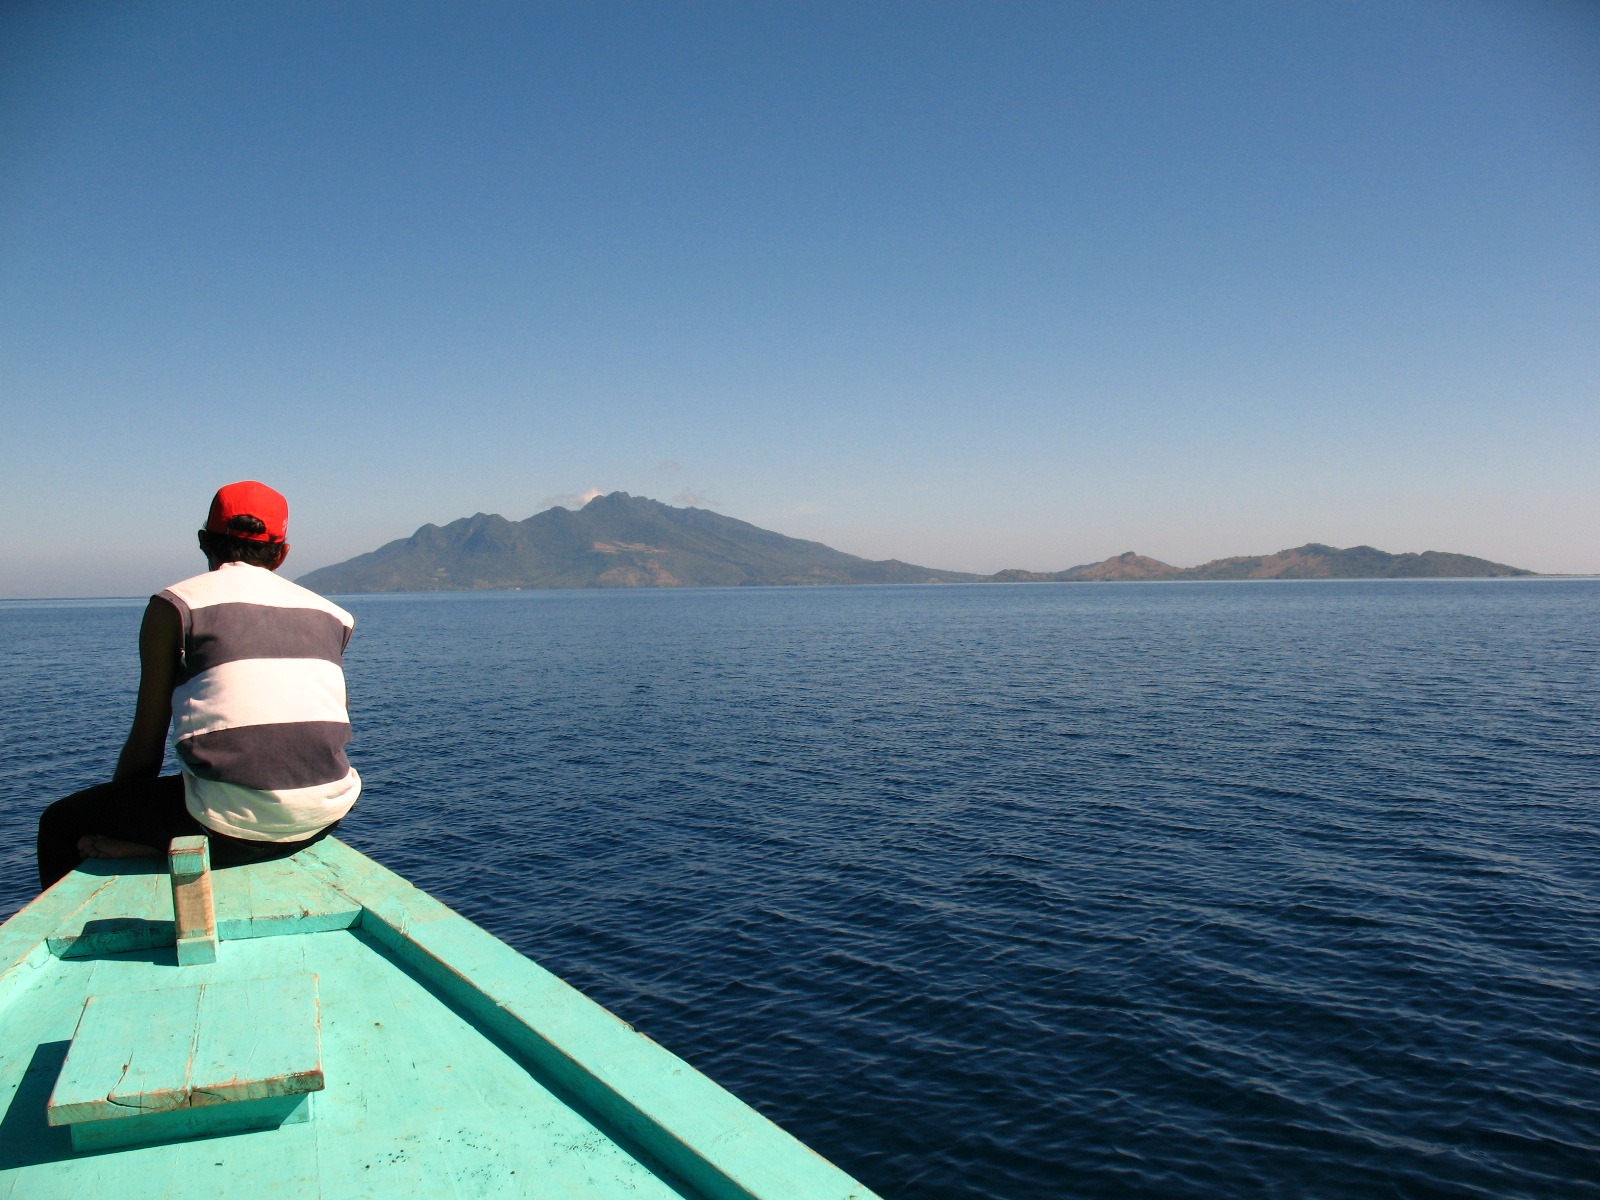
sea, water, ocean, mountain, sky, boat, lake, vacation, vehicle, sailing, bay, blue, boating, sail, beautiful, cape